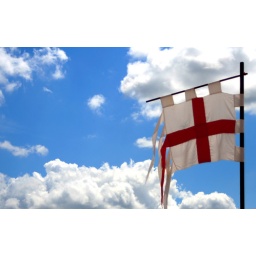
wish she was always under a blue sky